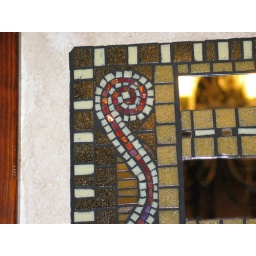
12&amp;quot; by 12&amp;quot; mirror / wall art